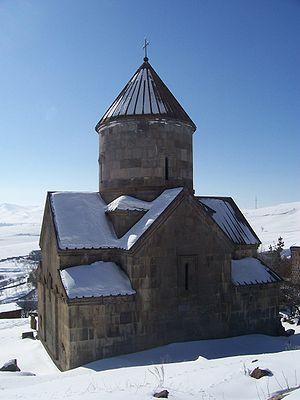
Makravank est un monastère situé dans l'ancien village de Makravan, aujourd'hui un faubourg de Hrazdan, la capitale du marz de Kotayk, en Arménie centrale.